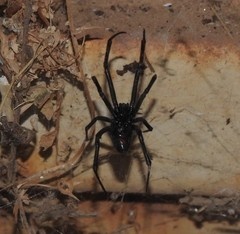
Species: Lactrodectus_hesperus